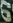
Number: 6